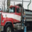
Label: truck